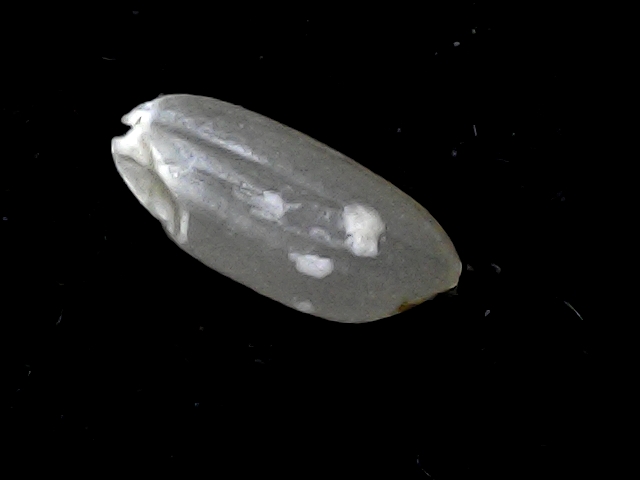
Rice variety: BD39